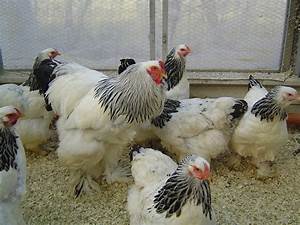
Label: gallina